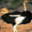
Label: bird